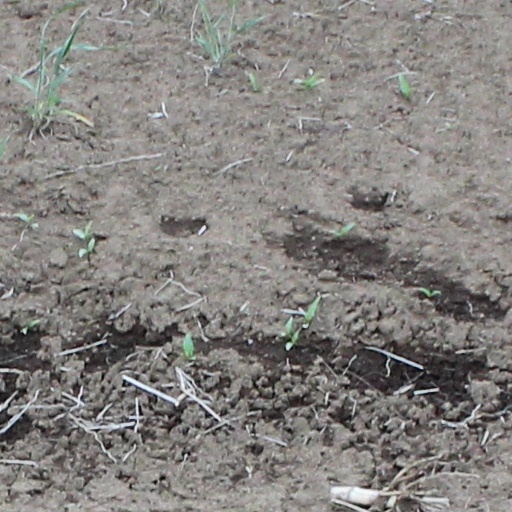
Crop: wheat